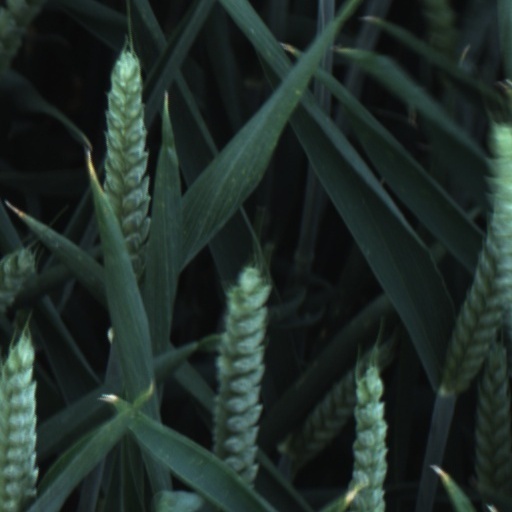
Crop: wheat